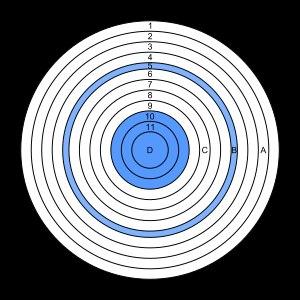
L'inconscient collectif est un concept de la psychologie analytique s'attachant à désigner les fonctionnements humains liés à l'imaginaire, communs ou partagés, quels que soient les époques et les lieux, et qui influencent et conditionnent les représentations individuelles et collectives.